Nine-banded armadillo

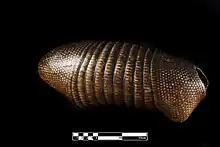
Taxidermized armadillo shell

Nine-banded armadillos generally weigh from , though the largest specimens can scale up to . They are one of the largest species of armadillos. Head and body length is , which combines with the tail, for a total length of . They stand tall at the top of the shell. The outer shell is composed of ossified dermal scutes covered by nonoverlapping, keratinized epidermal scales, which are connected by flexible bands of skin. This armor covers the back, sides, head, tail, and outside surfaces of the legs. The underside of the body and the inner surfaces of the legs have no armored protection. Instead, they are covered by tough skin and a layer of coarse hair. The vertebrae attach to the carapace.